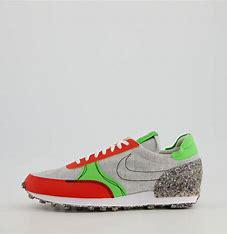
Brand: Nike
Model: Dbreak Type